List of freshwater islands in Scotland

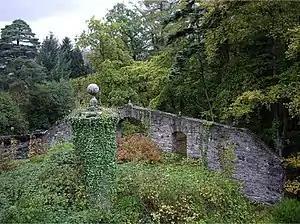
The MacNab burial ground on Inchbuie

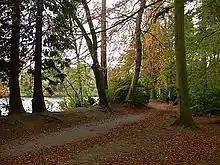
Woods on the Ness Islands

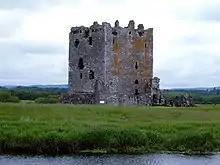
Threave Castle on Threave Island in the River Dee

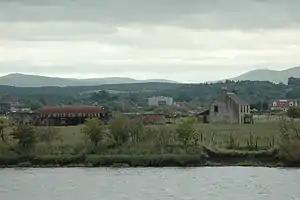
Alloa Inch, showing the ruins

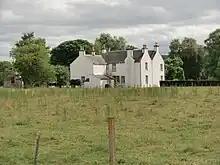
The manse on Contin Island

No part of Scotland is more than about from the sea and as a result Scotland's rivers are neither very wide nor long (although Scotland has many substantial salt water estuaries called firths). The below are islands in freshwater, or where indicated, occasionally reached by high tides and in brackish water.